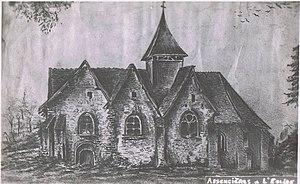
Gravure de l'Église d'Assencières avant sa destruction.
Assencières est une commune française, située dans le département de l'Aube en région Grand Est.